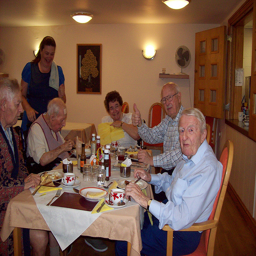
A table of people are shown sitting around a dinner table.
A group of elderly friends who have gathered for a small feast.
The people are having a group meal at the table.
Old people sitting at a wooden table with table cloth.
A group of people at a table eating some food.